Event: Nepal Earthquake
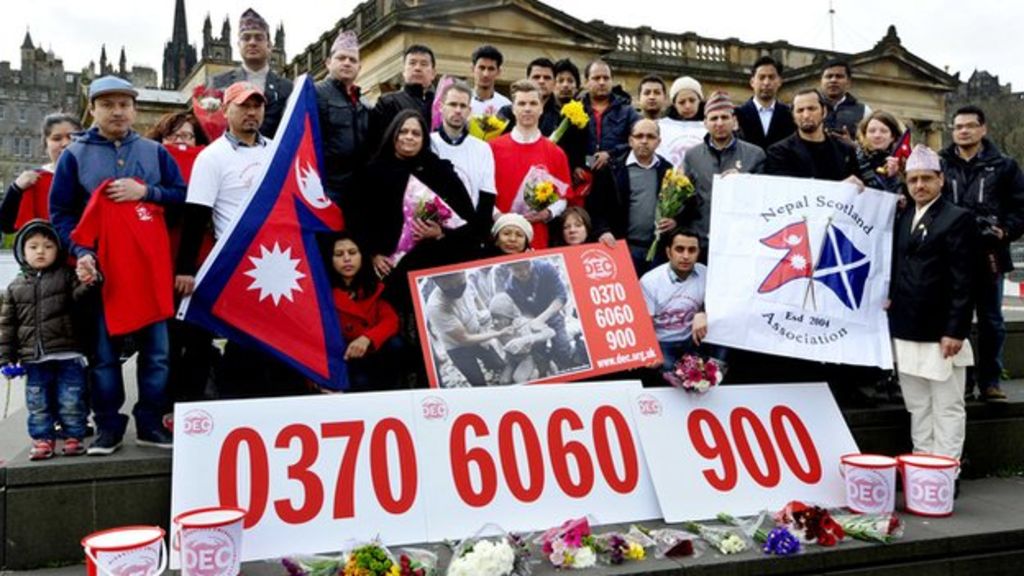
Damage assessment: no_damage